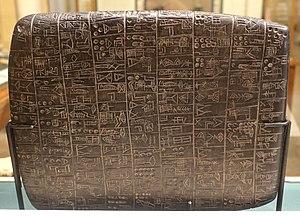
La période des dynasties archaïques est une phase de l'histoire de la Mésopotamie, parfois aussi appelée « dynastique archaïque », « proto-dynastique » ou encore « présargonique ». Elle dure d'environ 2900 av. J.-C., jusque vers 2340, date de l'unification de la région par Sargon d'Akkad. Succédant à la période d'Uruk qui a vu la formation des premiers États, des premières villes et l'invention de l'écriture, cette époque est caractérisée par l'existence d'États encore peu développés et peu étendus, désignés comme des « cités-États ». Leurs structures se consolident au fil du temps, jusqu'à la fin de la période qui est marquée par la constitution de l'empire d'Akkad. Du point de vue culturel, ces différentes entités politiques sont relativement homogènes, participant à une civilisation brillante qui rayonne sur une grande partie du Moyen-Orient. Les cités du pays de Sumer, situées à l'extrême sud de la Mésopotamie, sont les plus influentes ; elles sont bordées au nord par des royaumes de peuplement sémite couvrant une grande partie de la Mésopotamie et de la Syrie.
Un moyen de communication est un support qui permet la diffusion d'informations. Les moyens de communication permettent de transmettre un message. À partir du xxᵉ siècle, les nouvelles technologies de l'information et de la communication, sont apparues et ont permis de créer de nombreux moyens de communication entre êtres humains. Ainsi, le Web 2.0 est un réseau qui permet une nouvelle forme d'interactivité entre internautes. Les êtres humains peuvent communiquer à travers la voix, des photos, des textes, des vidéos, une image…
L’écriture cunéiforme est un système d'écriture complet mis au point en Basse Mésopotamie entre 3400 et 3300 av. J.-C., qui s'est par la suite répandu dans tout le Proche-Orient ancien, avant de disparaître dans les premiers siècles de l'ère chrétienne. Au départ pictographique et linéaire, la graphie de cette écriture a progressivement évolué vers des signes constitués de traits terminés en forme de « coins » ou « clous », auxquels elle doit son nom, « cunéiforme », qui lui a été donné aux XVIIIᵉ et XIXᵉ siècles. Cette écriture se pratique par incision à l'aide d'un calame sur des tablettes d'argile, ou sur une grande variété d'autres supports.